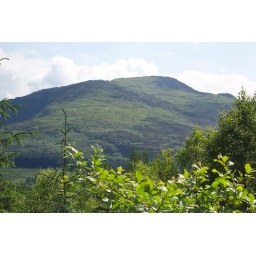
view from the Red bull mountain bike trail in Coed-Y-Brenin